Tara Llanes

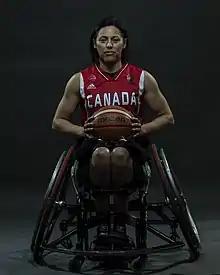
Michael P. Hall Photo / WBC

Llanes took a new career selling adaptive mountain bikes, and began playing wheelchair tennis. She met Amanda Yan who suggested that she might try wheelchair basketball. Her friend, Richard Peter encouraged this, in the belief that it would improve her performance on the tennis court. She took up the sport in 2016, playing for the BC Royals and BC Breakers, and two years later was chosen as part of the Canadian national team for the 2018 Wheelchair Basketball World Championship in Hamburg, Germany.